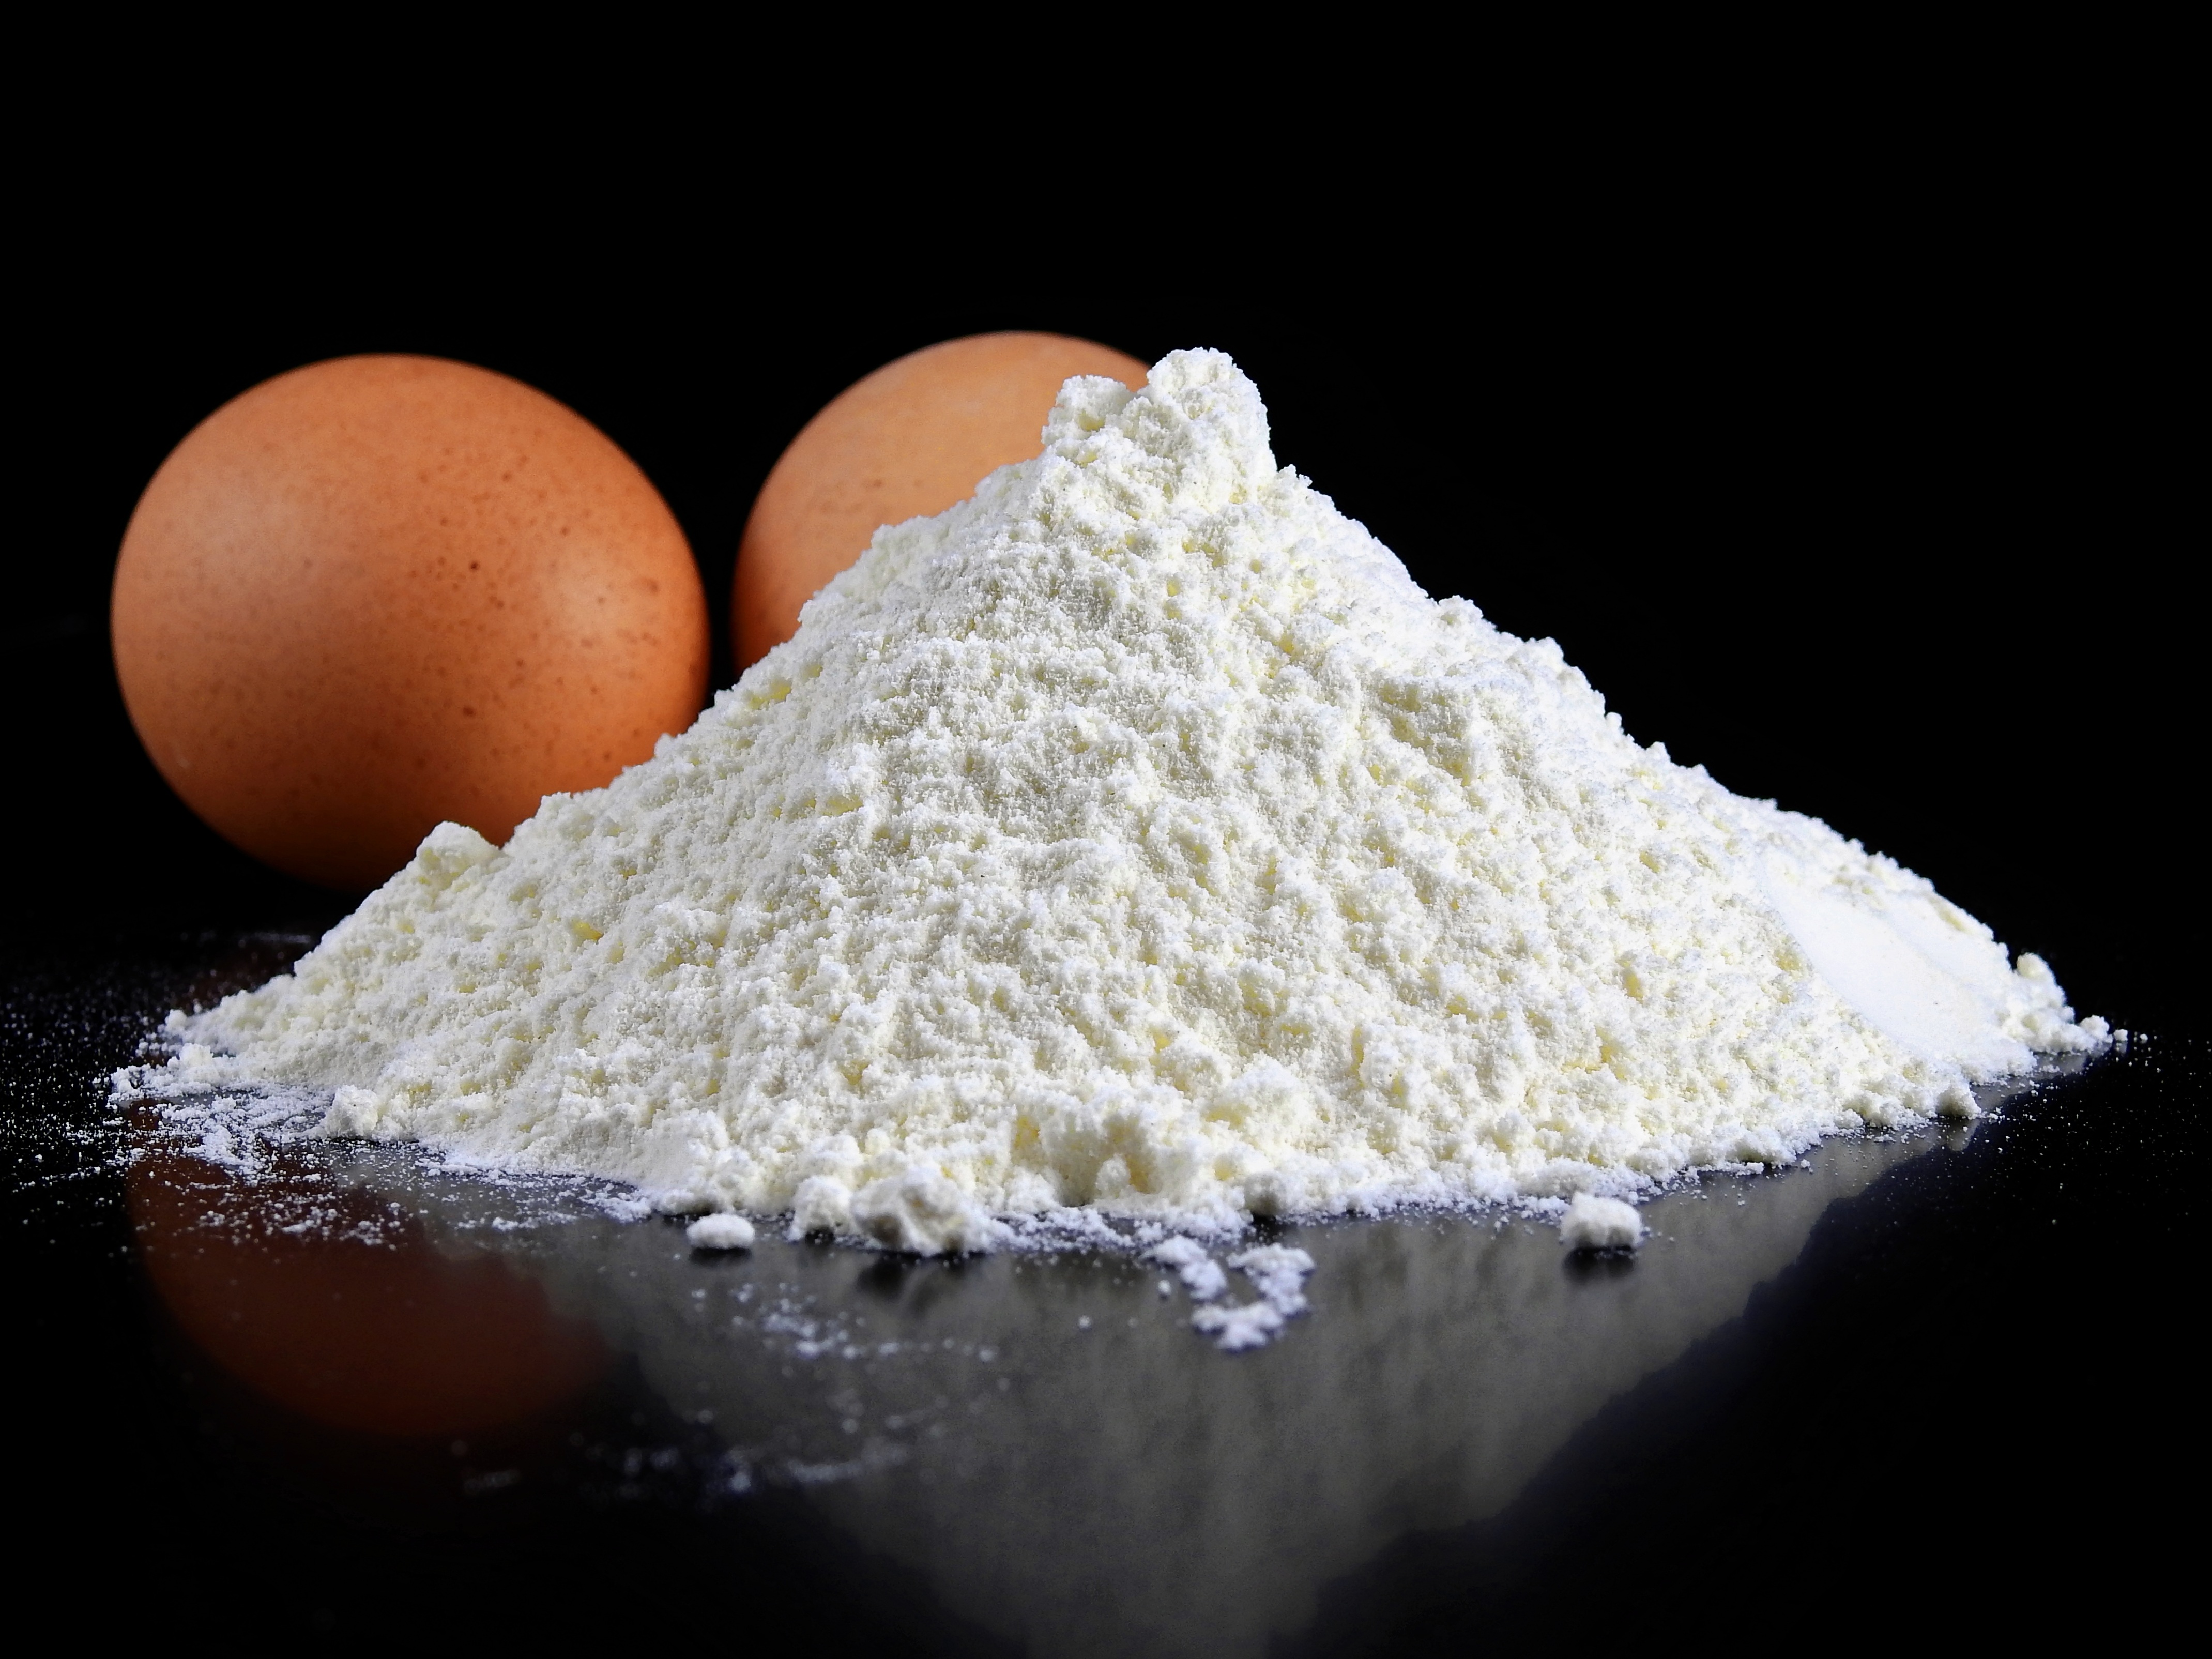
nature, bird, food, kitchen, powder, baking, bread, chicken, material, shell, egg, cook, poultry, hen, bake, powdered sugar, nutrition, cereals, flour, flavor, sodium chloride, hen's egg, eggshell